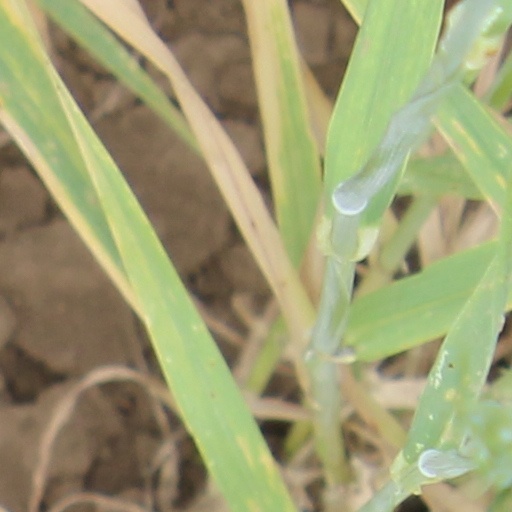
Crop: wheat